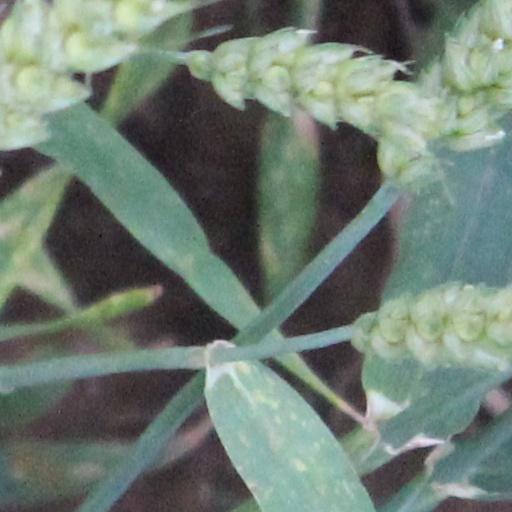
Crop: wheat